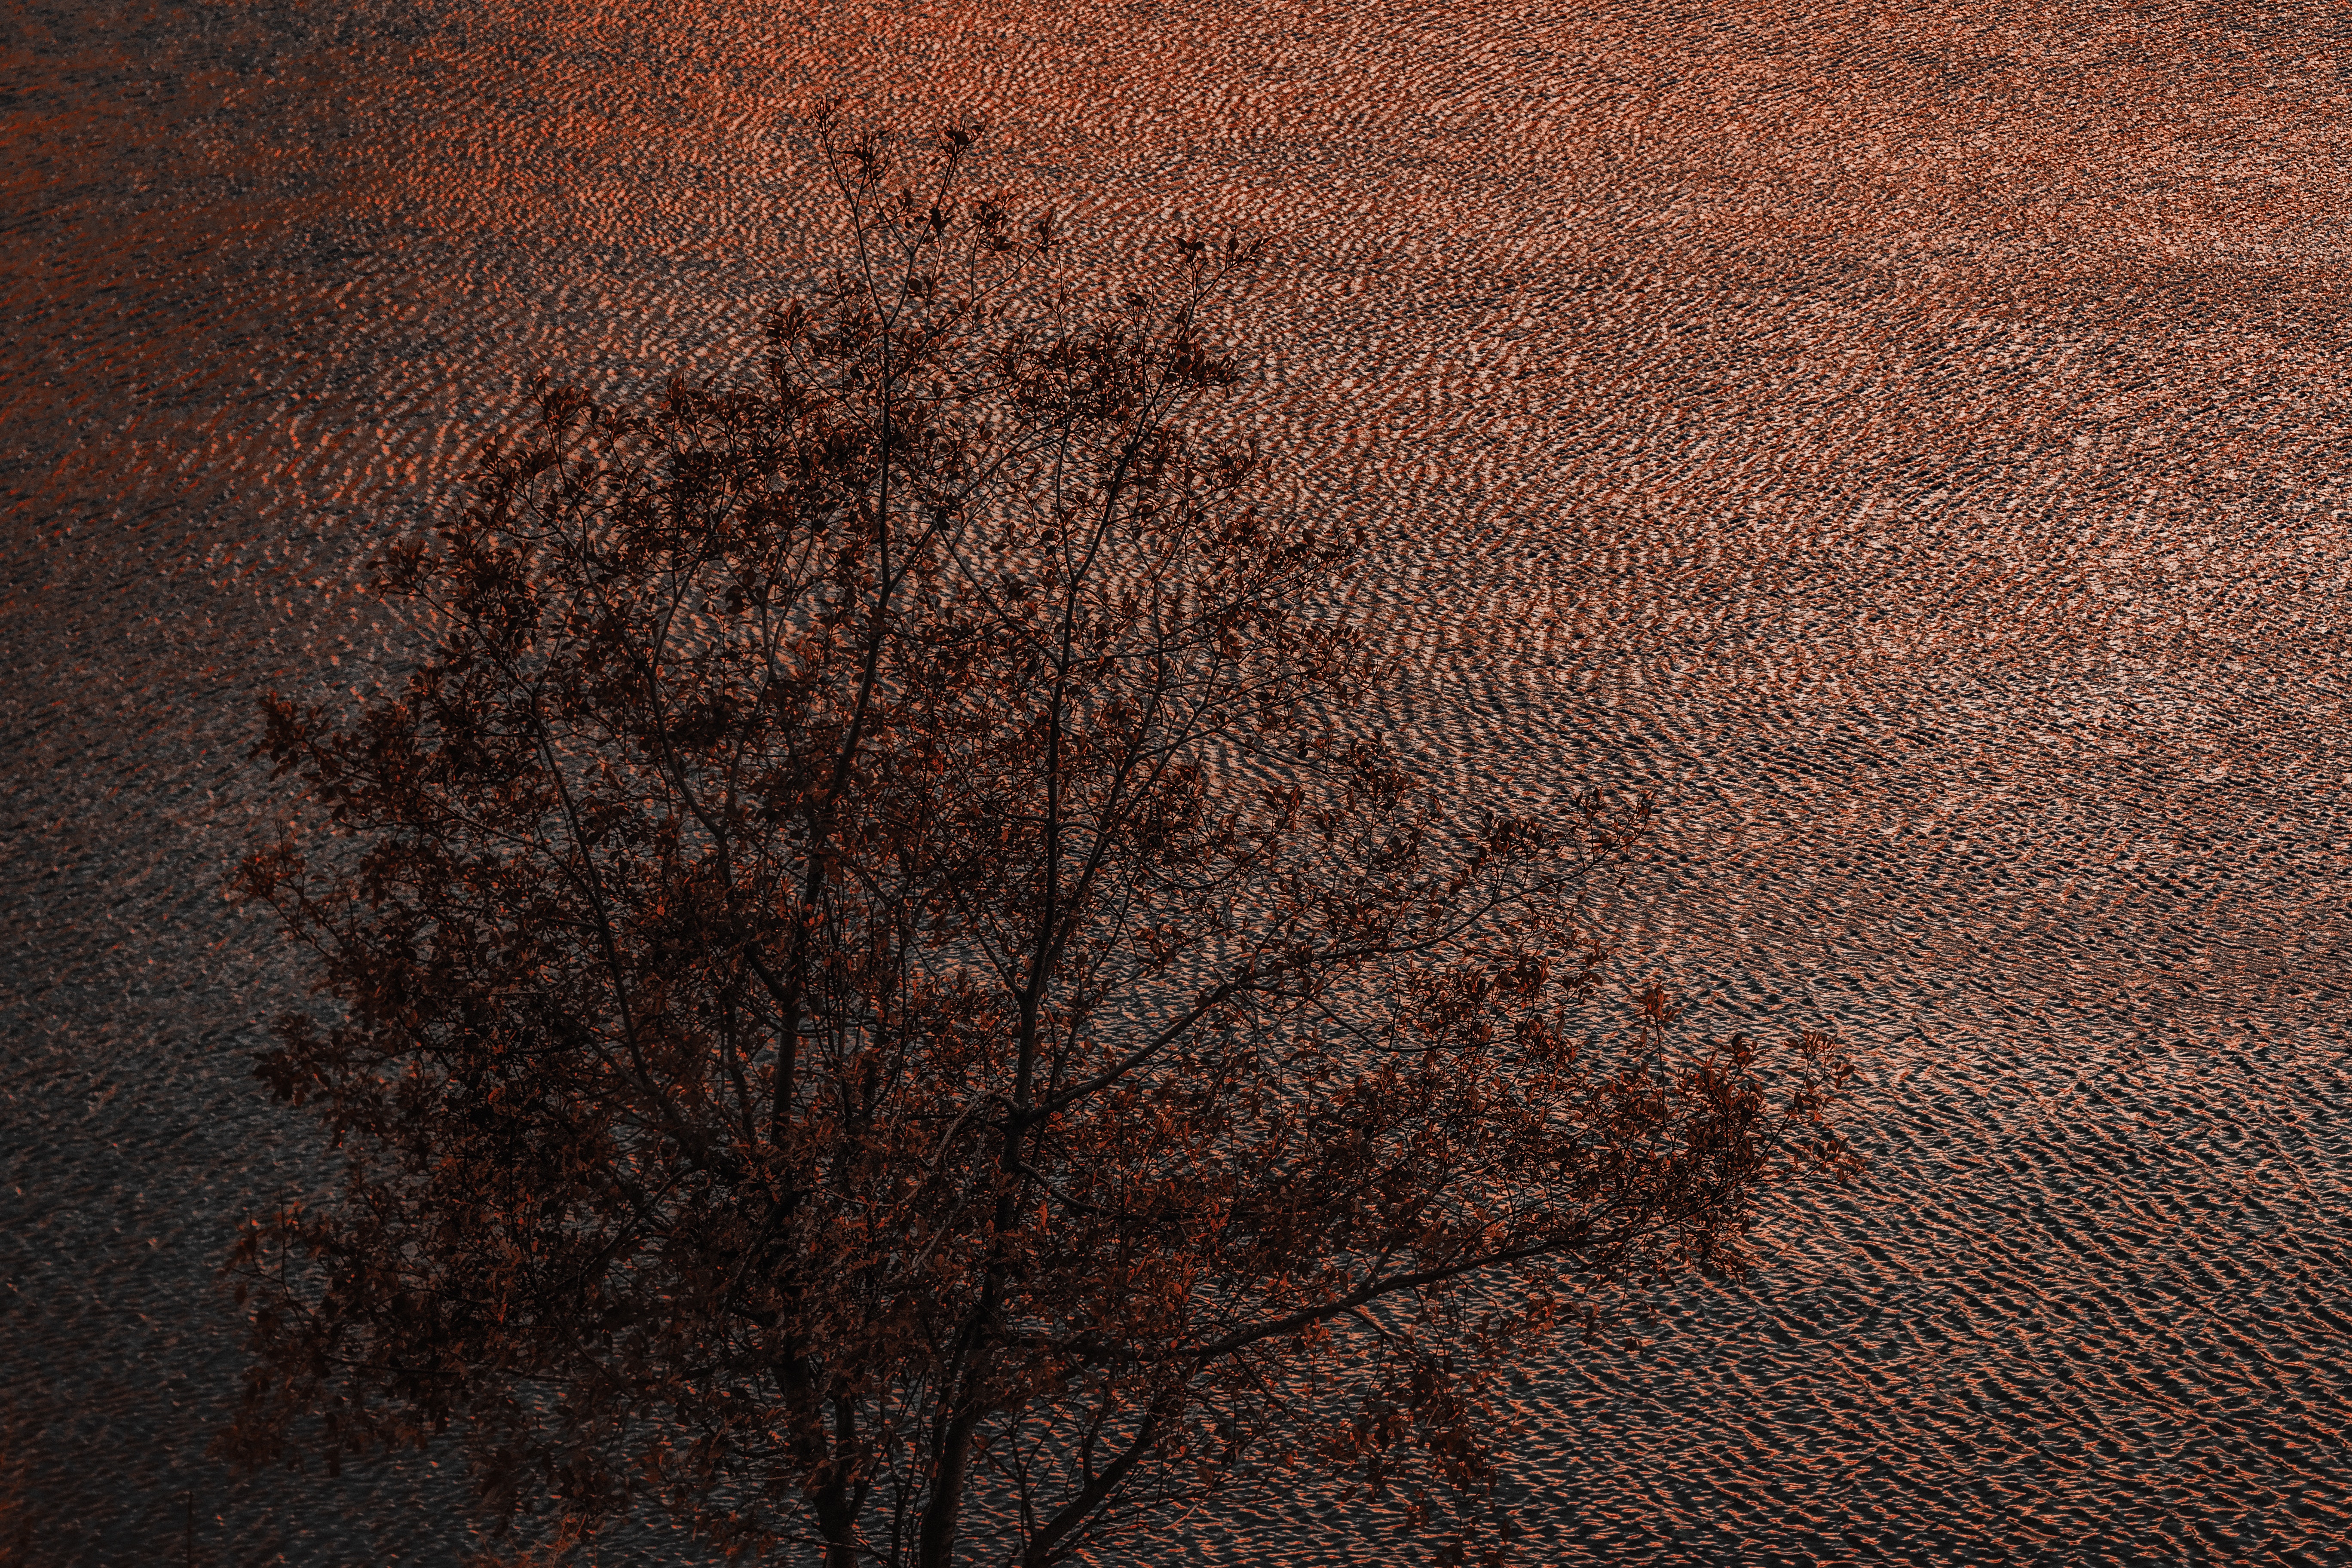
brown, tree, sky, branch, grass, wood, plant, twig, landscape, pattern, Tints and shades